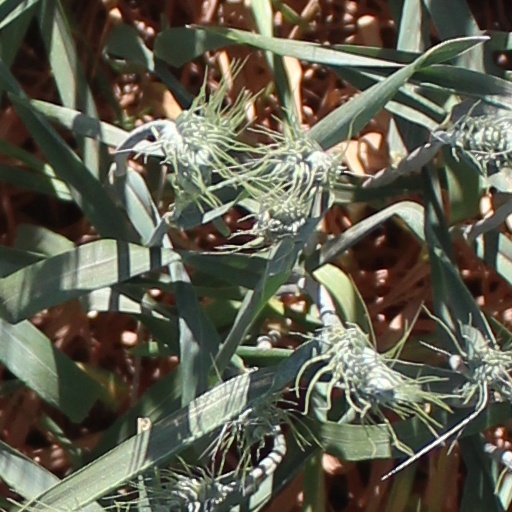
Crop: wheat